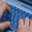
Label: keyboard